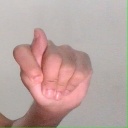
अक्षर: ट